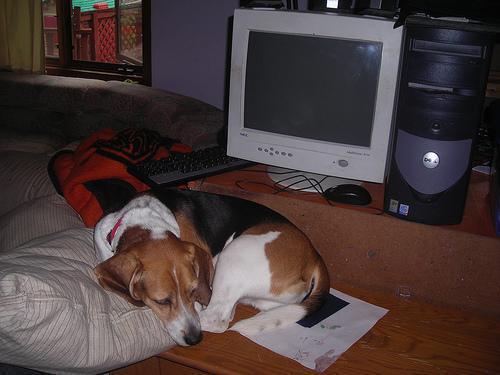
beagle